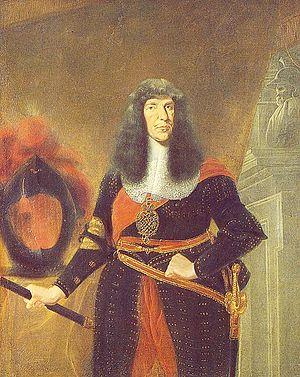
Jean-Georges II, né le 31 mai 1613 à Dresde et mort le 22 août 1680 à Freiberg, est électeur de Saxe, comte palatin de Saxe et margrave de Misnie de 1656 à sa mort.